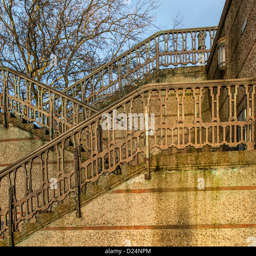
art period details on the steps